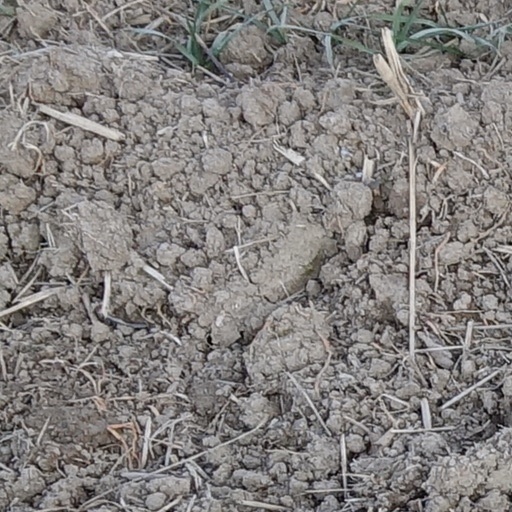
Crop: wheat